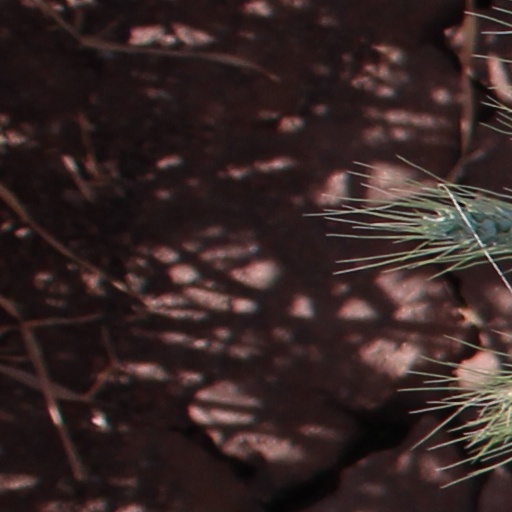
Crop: wheat